Polina Zhemchuzhina

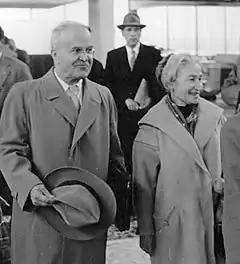
Molotov and Zhemchuzhina in 1960

Zhemchuzhina was born Perl Solomonovna Karpovskaya to the family of a Jewish tailor Solomon Karpovsky in the village of Polohy, in the Alexandrovsky Uyezd (today Zaporizhzhia Oblast, Ukraine). She joined the Russian Social Democratic Labour Party of Bolsheviks in 1918 and served as a propaganda commissar in the Red Army during the Russian Civil War. As a communist, she went by the surname Zhemchuzhina, which, like her Yiddish birth name, Perl, means "pearl" in Russian.